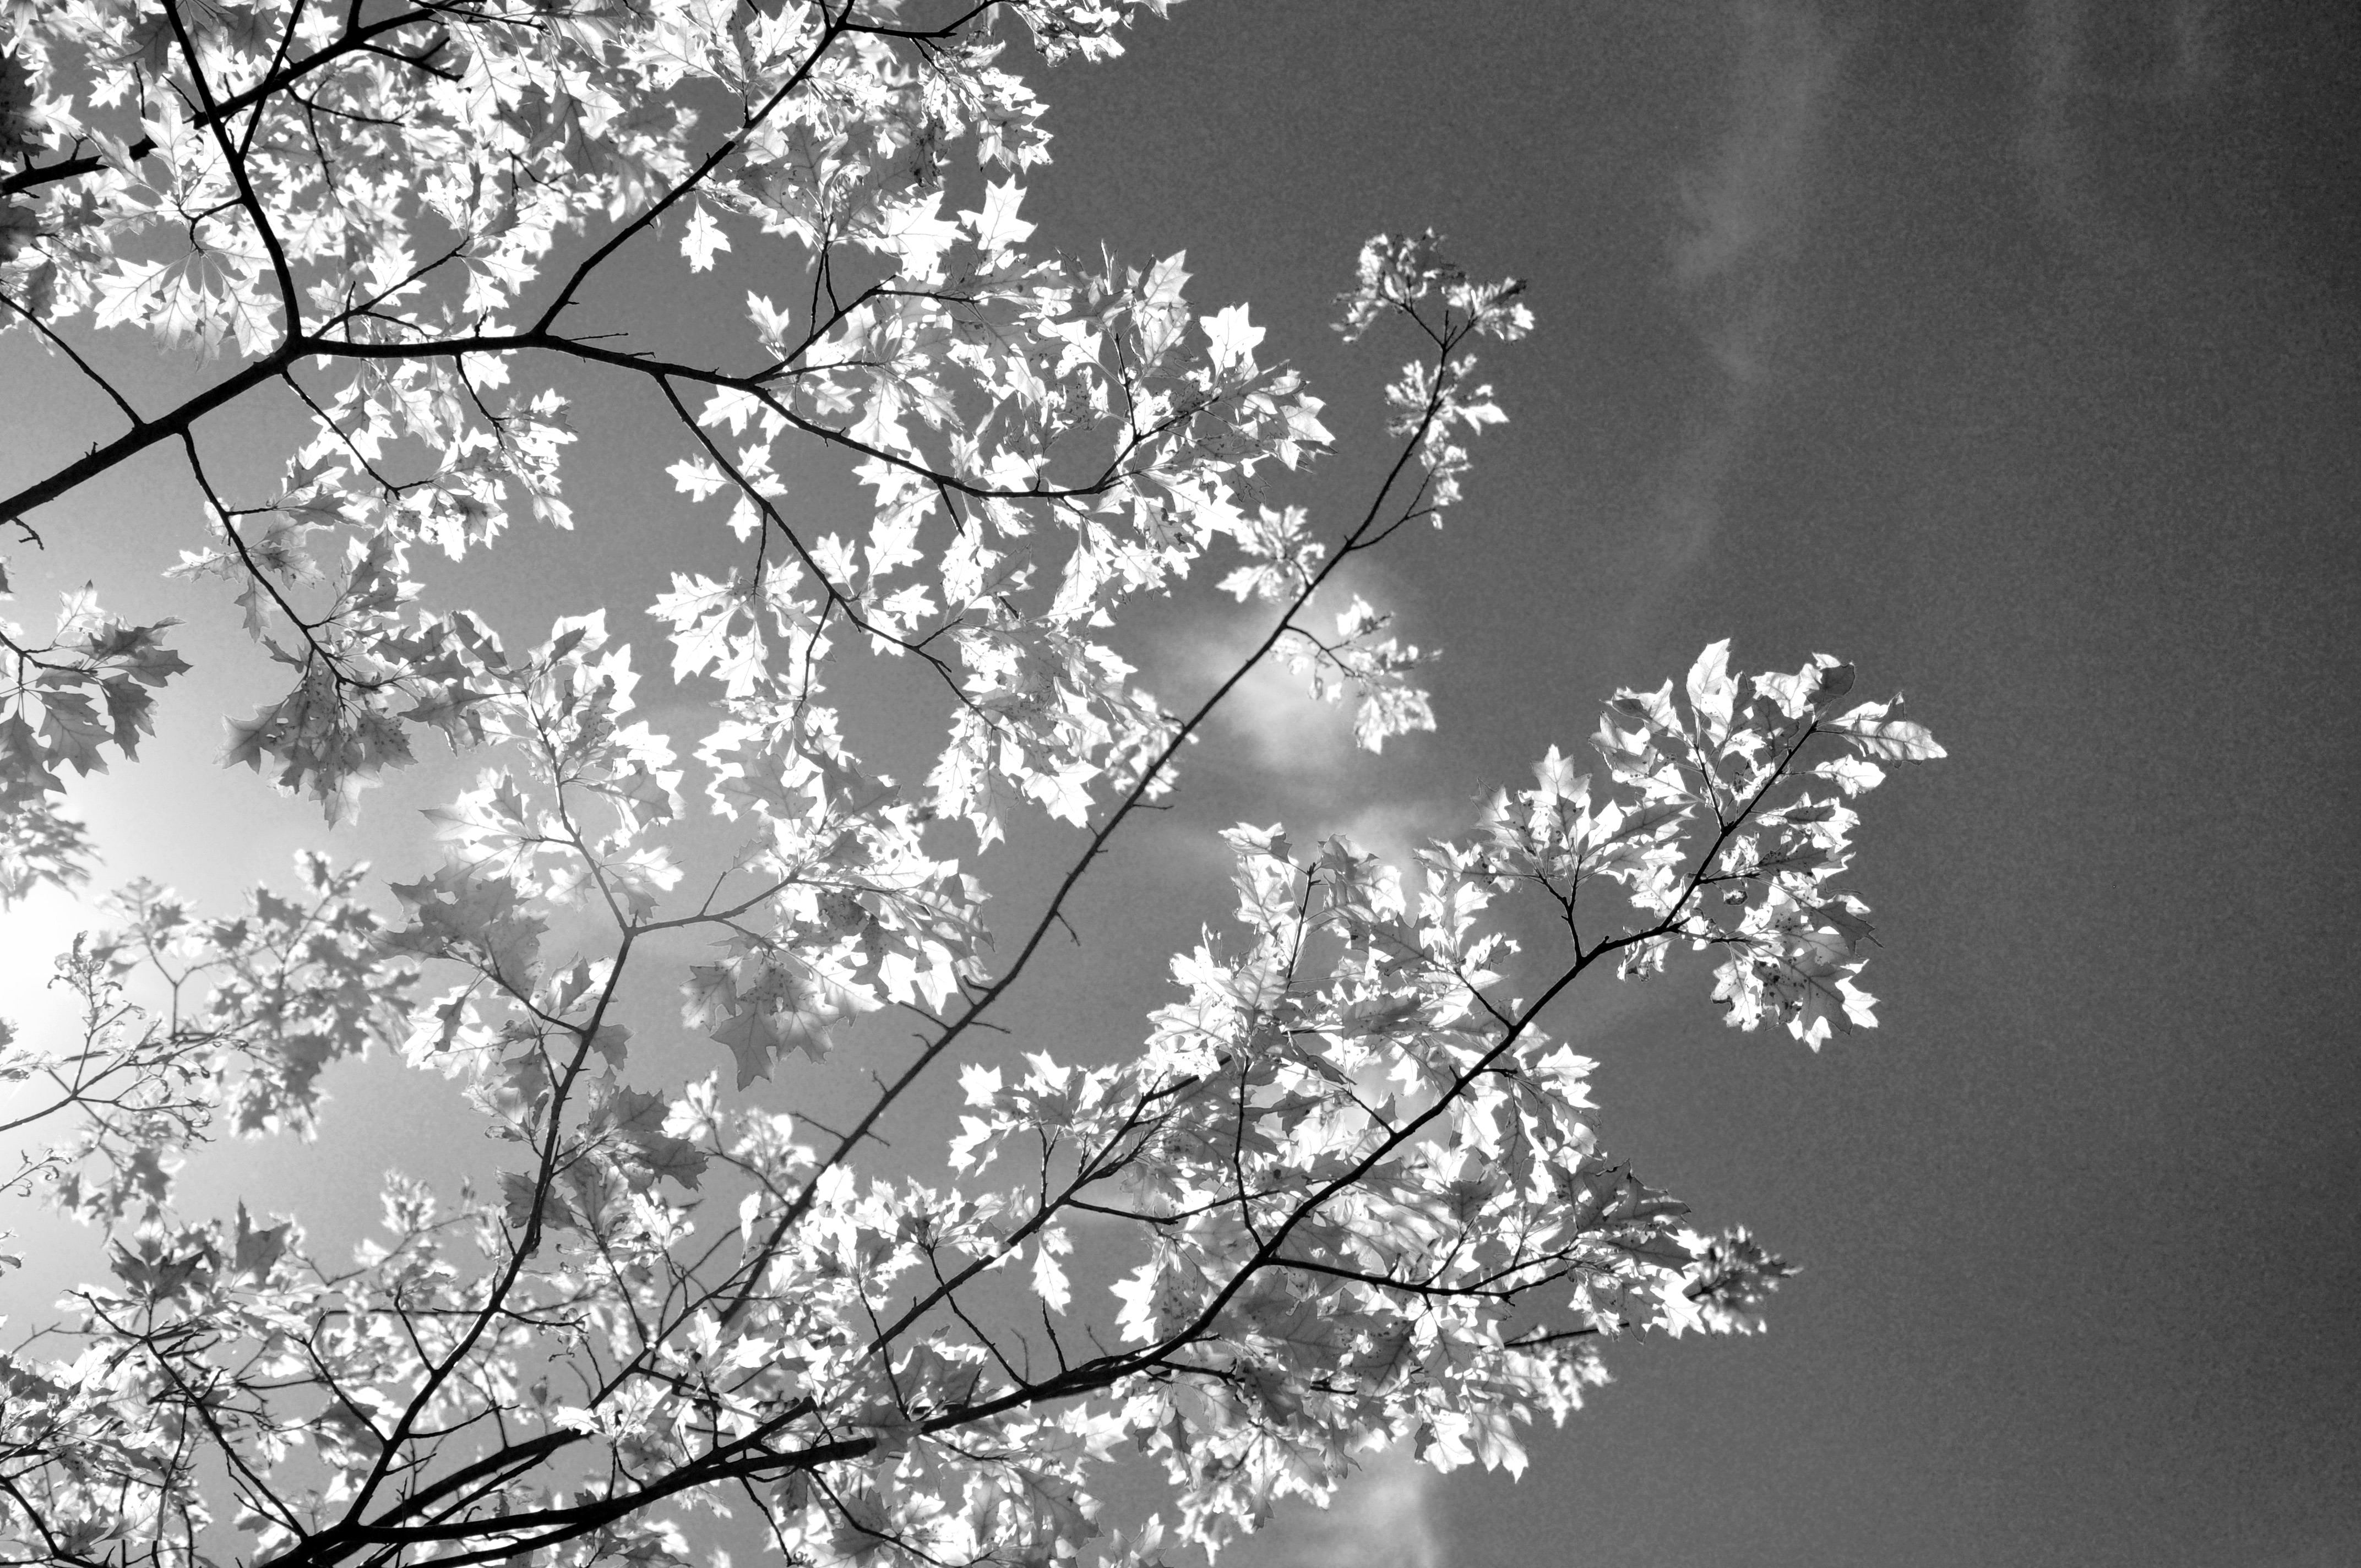
tree, branch, blossom, black and white, plant, photography, flower, spring, monochrome, flora, cherry blossom, monochrome photography